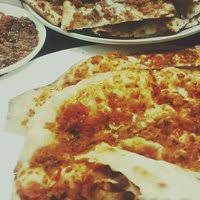
Yemek: lahmacun